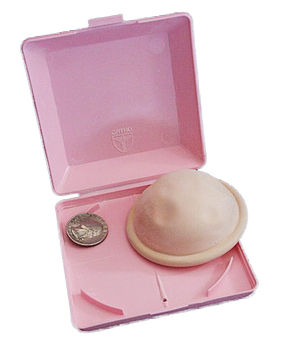
Pessar
Pessar
Pessar er et præventionsmiddel bestående af en lille gummiskål med en metaltråd i kanten. Det føres op gennem kvindens skede til livmodermunden, hvor pessaret placeres for at spærre vejen for mandens sæd. Inden pessaret sættes op skal det smøres med sæddræbende creme på begge sider.